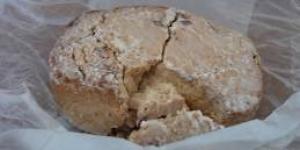
polvoron sevillano